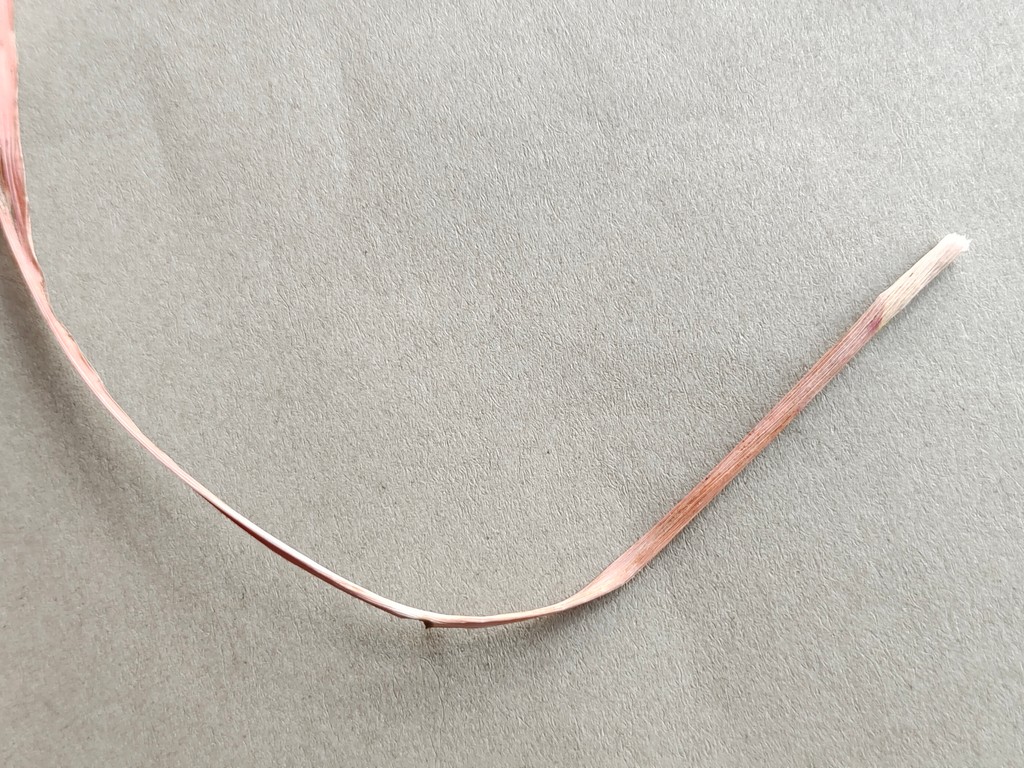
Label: Dried